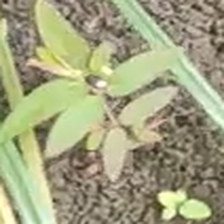
Weed species: Choti_dudhi_(Euphorbia_hirta)